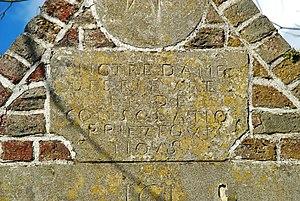
Belgique - Brabant wallon - Ottignies - Manoir de Franquenies
Le manoir de Franquenies est une ancienne ferme-château du XVIIᵉ siècle située à Céroux-Mousty, section de la ville belge d'Ottignies-Louvain-la-Neuve, en Brabant wallon.